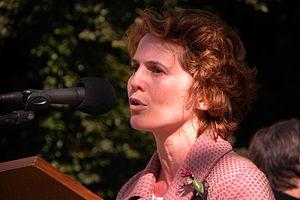
La comédienne et artiste Maureen Dor le 30 sept. 2012.
Maureen Dor est une actrice, chanteuse, éditrice et animatrice de télévision belge, née le 17 novembre 1970 à Ixelles.